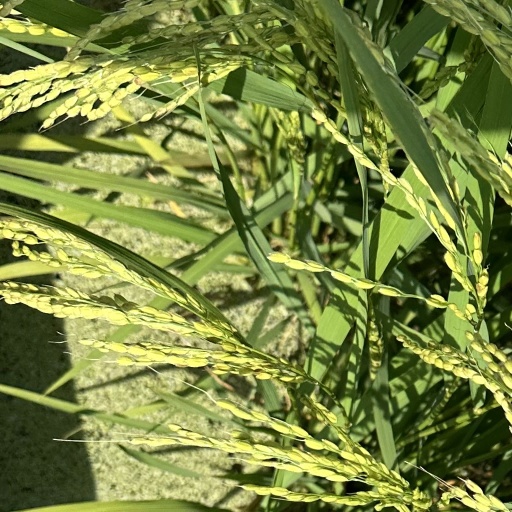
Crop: rice